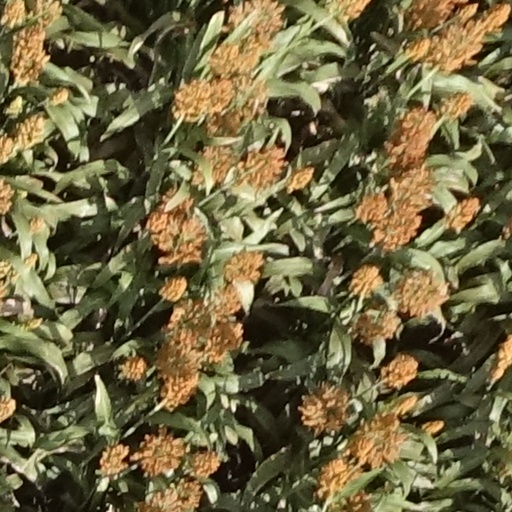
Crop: sorghum